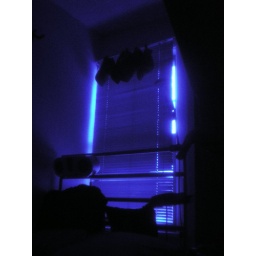
I put the blue paper from a pair of 3-D glasses over the lens